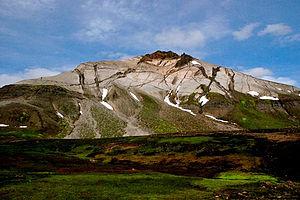
Le Hvítserkur, toponyme islandais signifiant littéralement en français « chemise de nuit blanche », est une montagne d'Islande située dans l'Est du pays, non loin de la localité de Bakkagerði.